June 2015 Republican People's Party election campaign

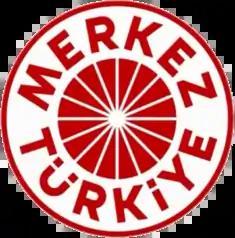
Logo of the Merkez Türkiye project proposal

The Merkez Türkiye (English: "Centre Turkey", "Hub Turkey" or "Central Turkey") project is a proposal for a planned megacity put forward by Turkey's main opposition Republican People's Party (CHP) on 21 May 2015, as part of their June 2015 general election campaign. The project plans to utilise Turkey's strategic geographical positioning to establish a centre for global trade and commerce in Central Anatolia. It was branded as Turkey's 'economic empowerment project' "(Ekonomi Yükseliş Projesi)" and was nicknamed 'the Project of the Century' "(Yüzyılın projesi)".